Noach

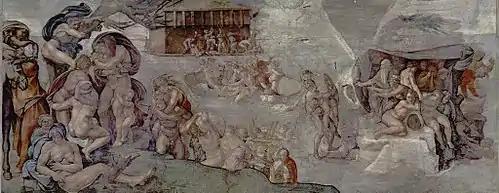
Noah's Ark floats in the background while people struggle to escape the rising water of the Flood (fresco c. 1508–1512 by Michelangelo in the Sistine Chapel)

Similarly, the Jerusalem Talmud linked "the seven days" in Genesis 7:10 to the law of seven days of mourning for the death of a relative ("shivah"). Rabbi Jacob bar Aḥa taught in the name of Rabbi Zorah that the command to Aaron in Leviticus 8:35, "at the door of the tent of meeting shall you abide day and night seven days, and keep the charge of the Lord," served as a source for the law of "shivah". Rabbi Jacob bar Aḥa interpreted Moses to tell Aaron that just as God observed seven days of mourning for the then-upcoming destruction of the world at the time of the Flood of Noah, so too Aaron would observe seven days of mourning for the upcoming death of his sons Nadab and Abihu. And we know that God observed seven days of mourning for the destruction of the world by the Flood from Genesis 7:10, which says, "And it came to pass after the seven days, that the waters of the Flood were upon the earth." The Gemara asked whether one mourns before a death, as Jacob bar Aḥa appears to argue happened in these two cases. In reply, the Gemara distinguished between the mourning of God and people: People, who do not know what will happen until it happens, do not mourn until the deceased dies. But God, who knows what will happen in the future, mourned for the world before its destruction. The Gemara noted, however, that there are those who say that the seven days before the Flood were days of mourning for Methuselah (who died just before the Flood).